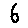
Label: 6